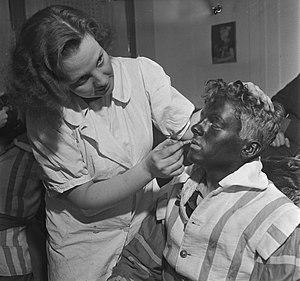
Les compagnons de saint Nicolas sont divers personnages ou figures régionales qui accompagnent saint Nicolas en Europe centrale et occidentale. Ces personnages agissent comme antagonistes au saint patron qui distribue des cadeaux le 6 décembre, ou le 19 décembre pour l'Église orthodoxe utilisant le calendrier julien, aux enfants sages, menaçant de fouetter, punir ou enlever les enfants désobéissants.